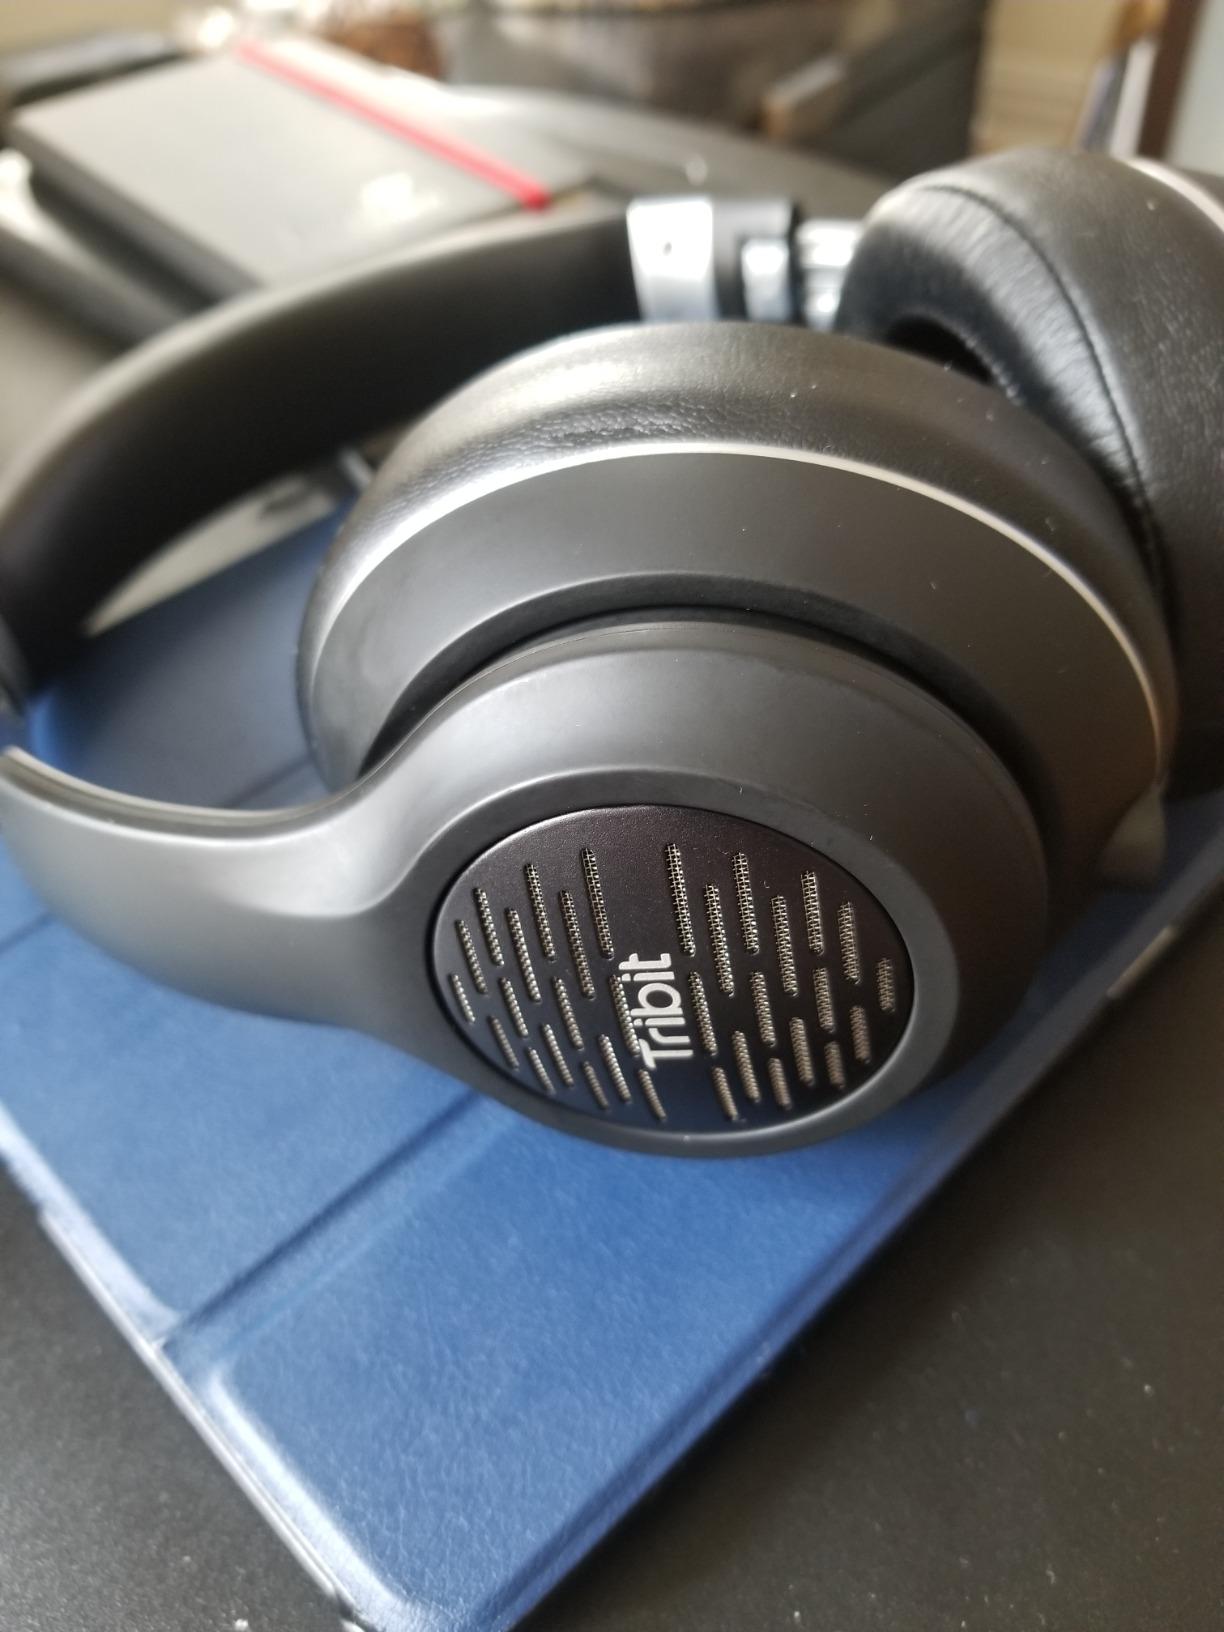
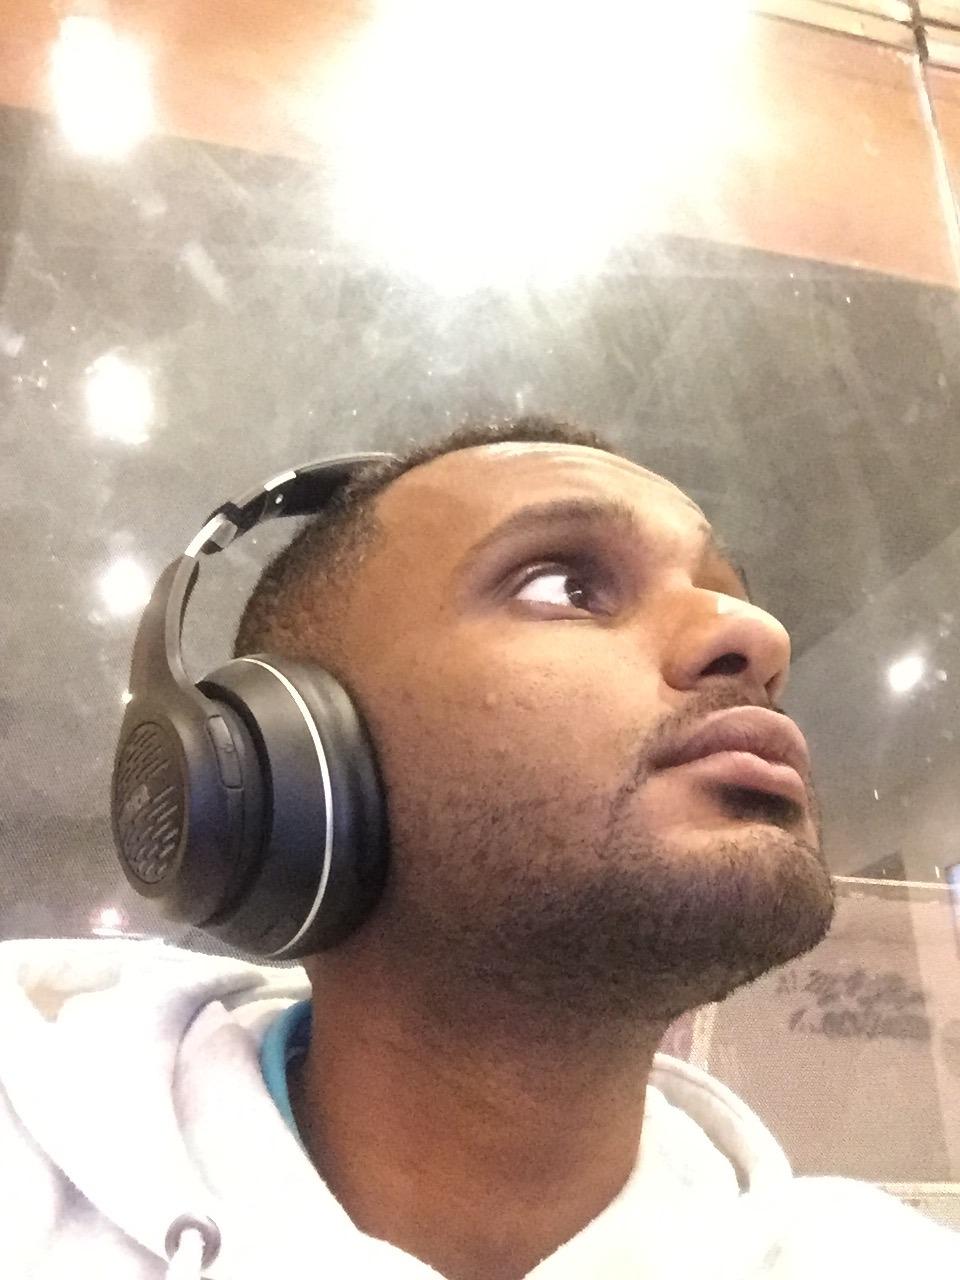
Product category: headphones
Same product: yes